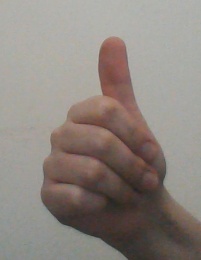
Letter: aleff